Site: brandenburg
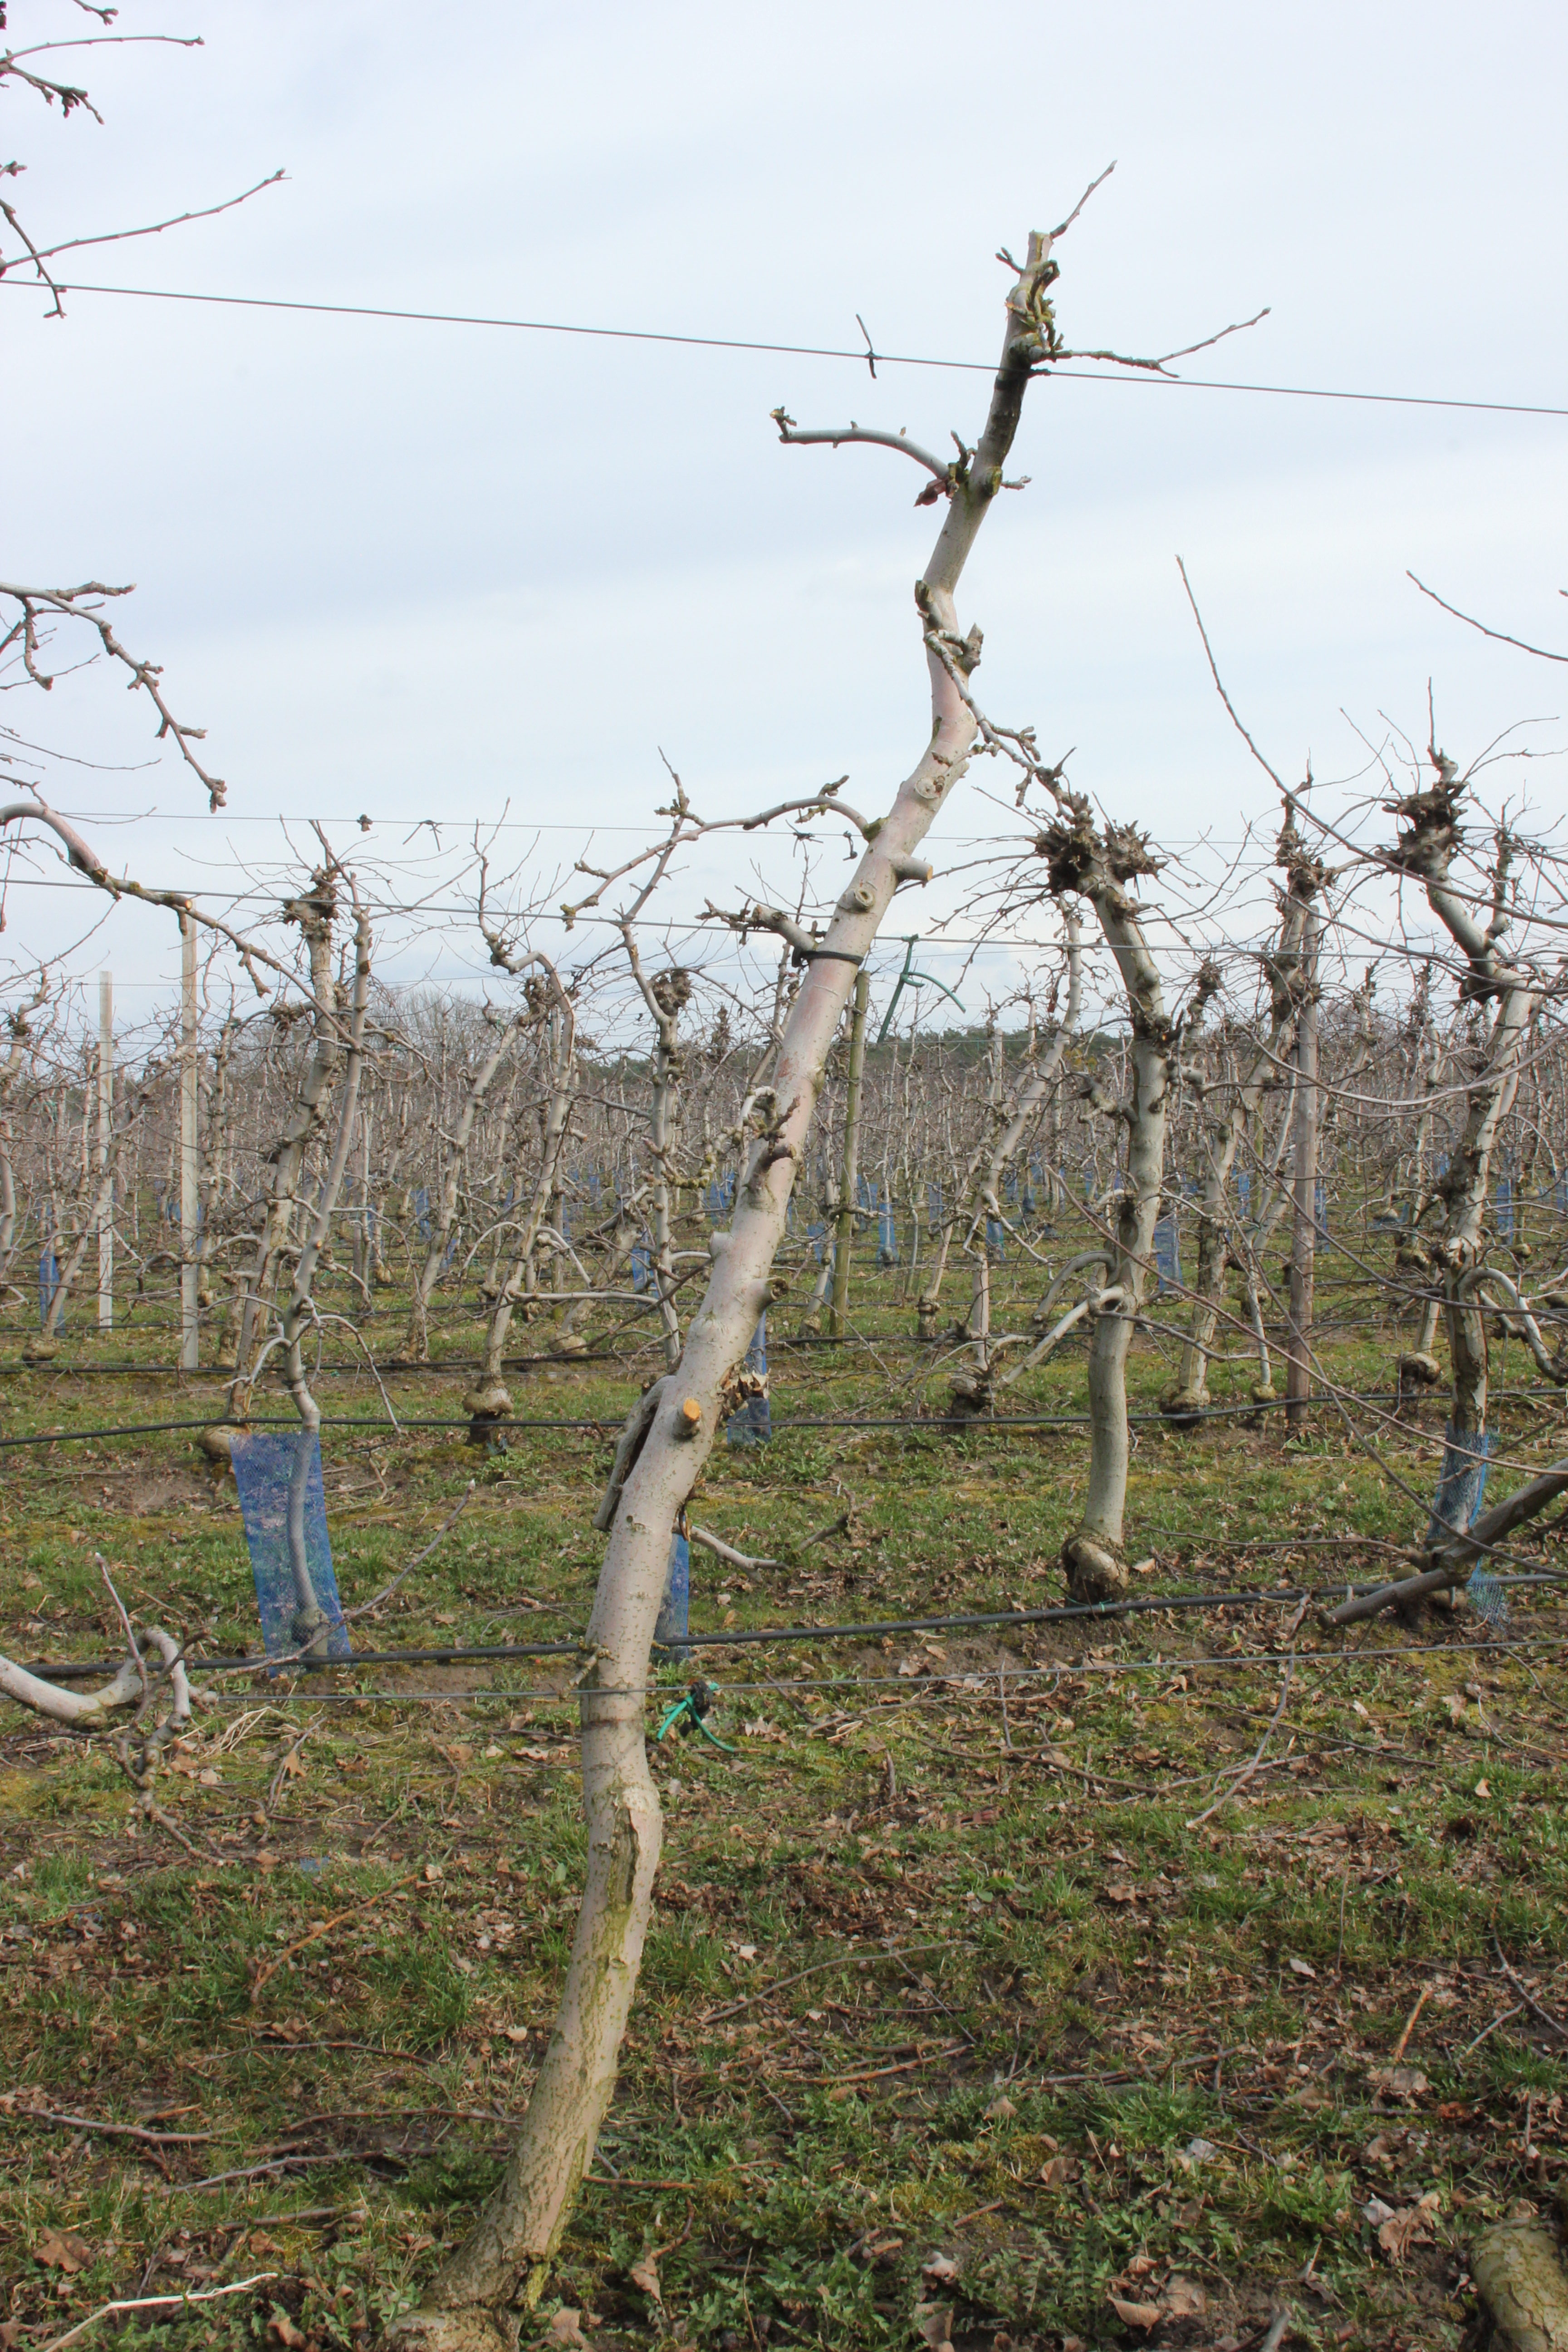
Growth stage (BBCH 01): Bud development